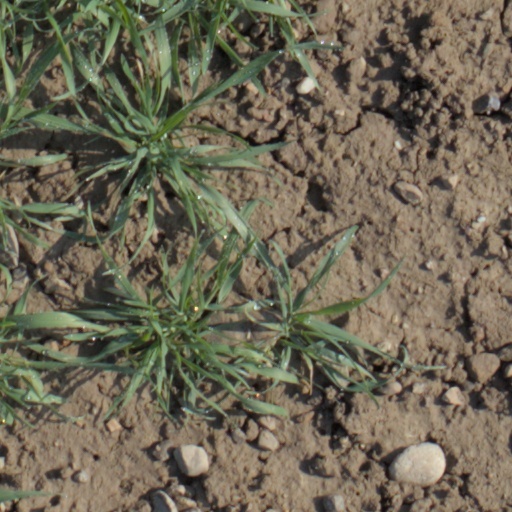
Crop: wheat